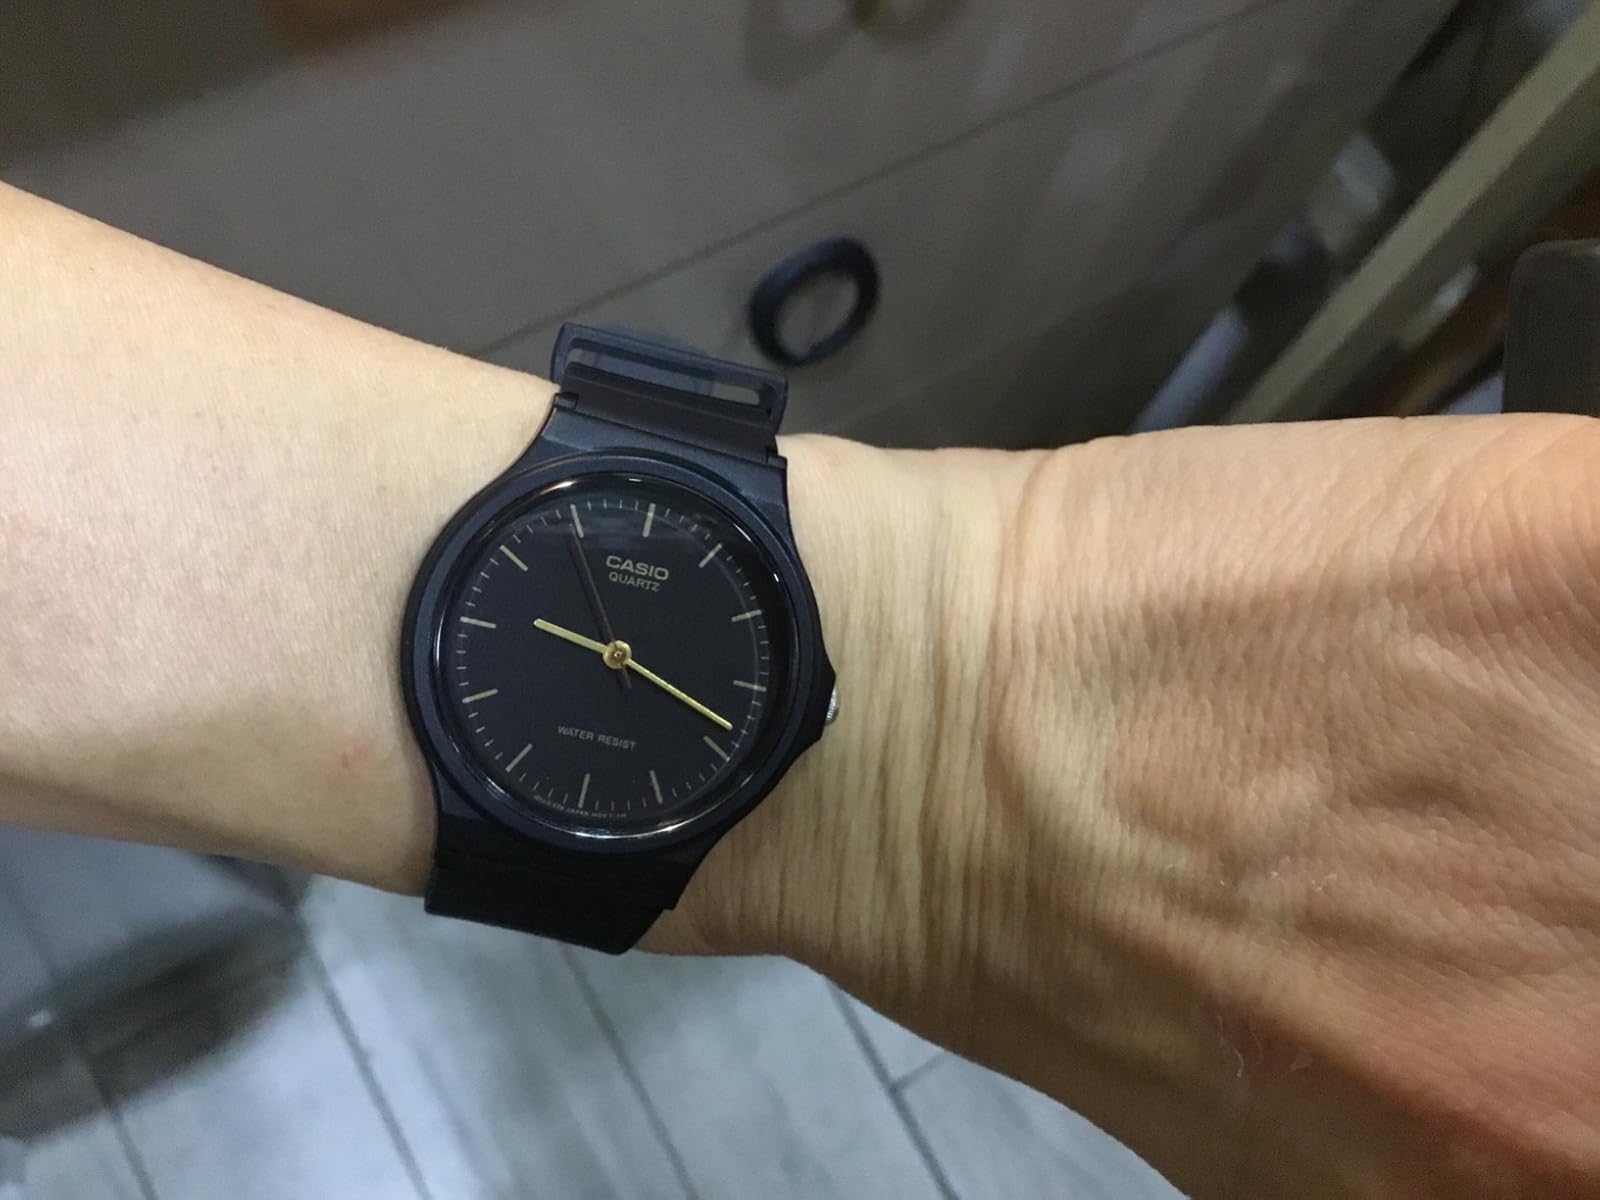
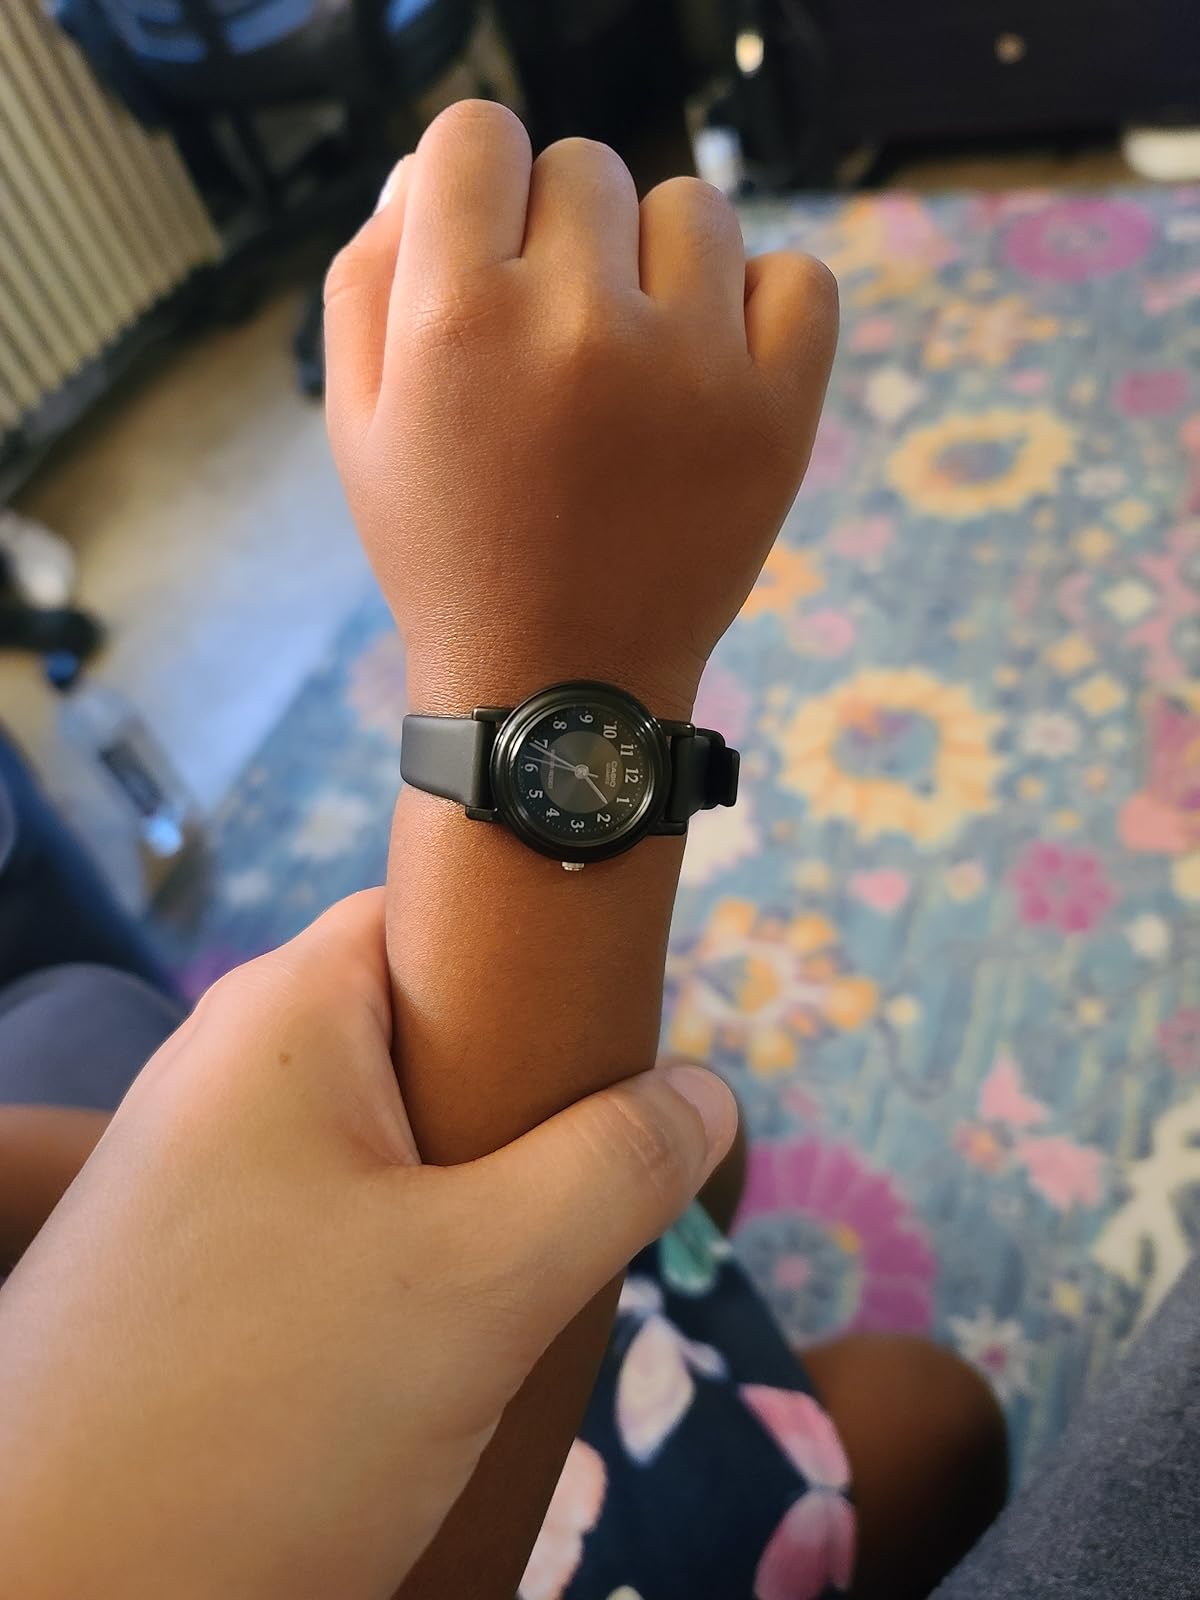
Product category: accessories_watch
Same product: no